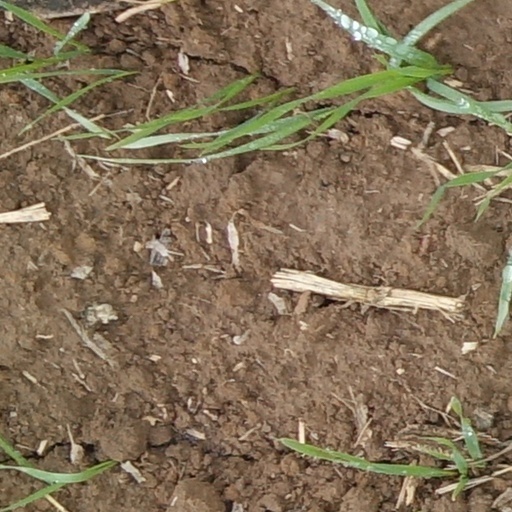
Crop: wheat